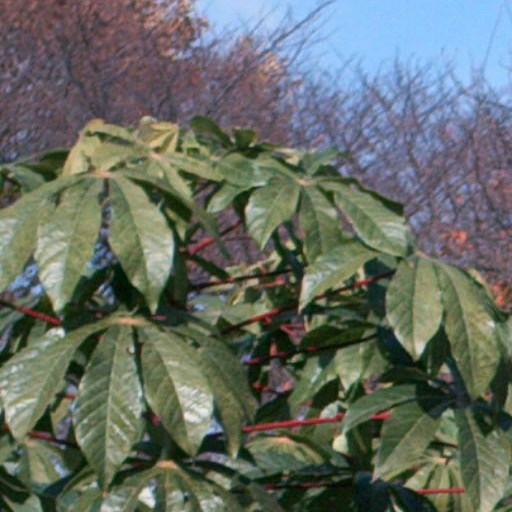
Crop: cassava